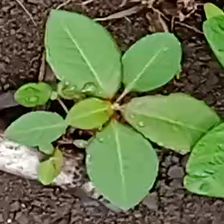
Weed species: Moti_dudhi(Euphorbia_geneculata_L)